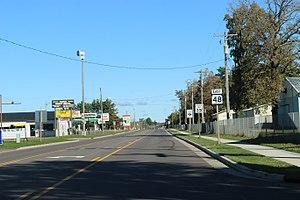
Rice Lake est une ville du comté de Barron dans l'État du Wisconsin, aux États-Unis. En 2010, sa population était de 8 438 habitants.